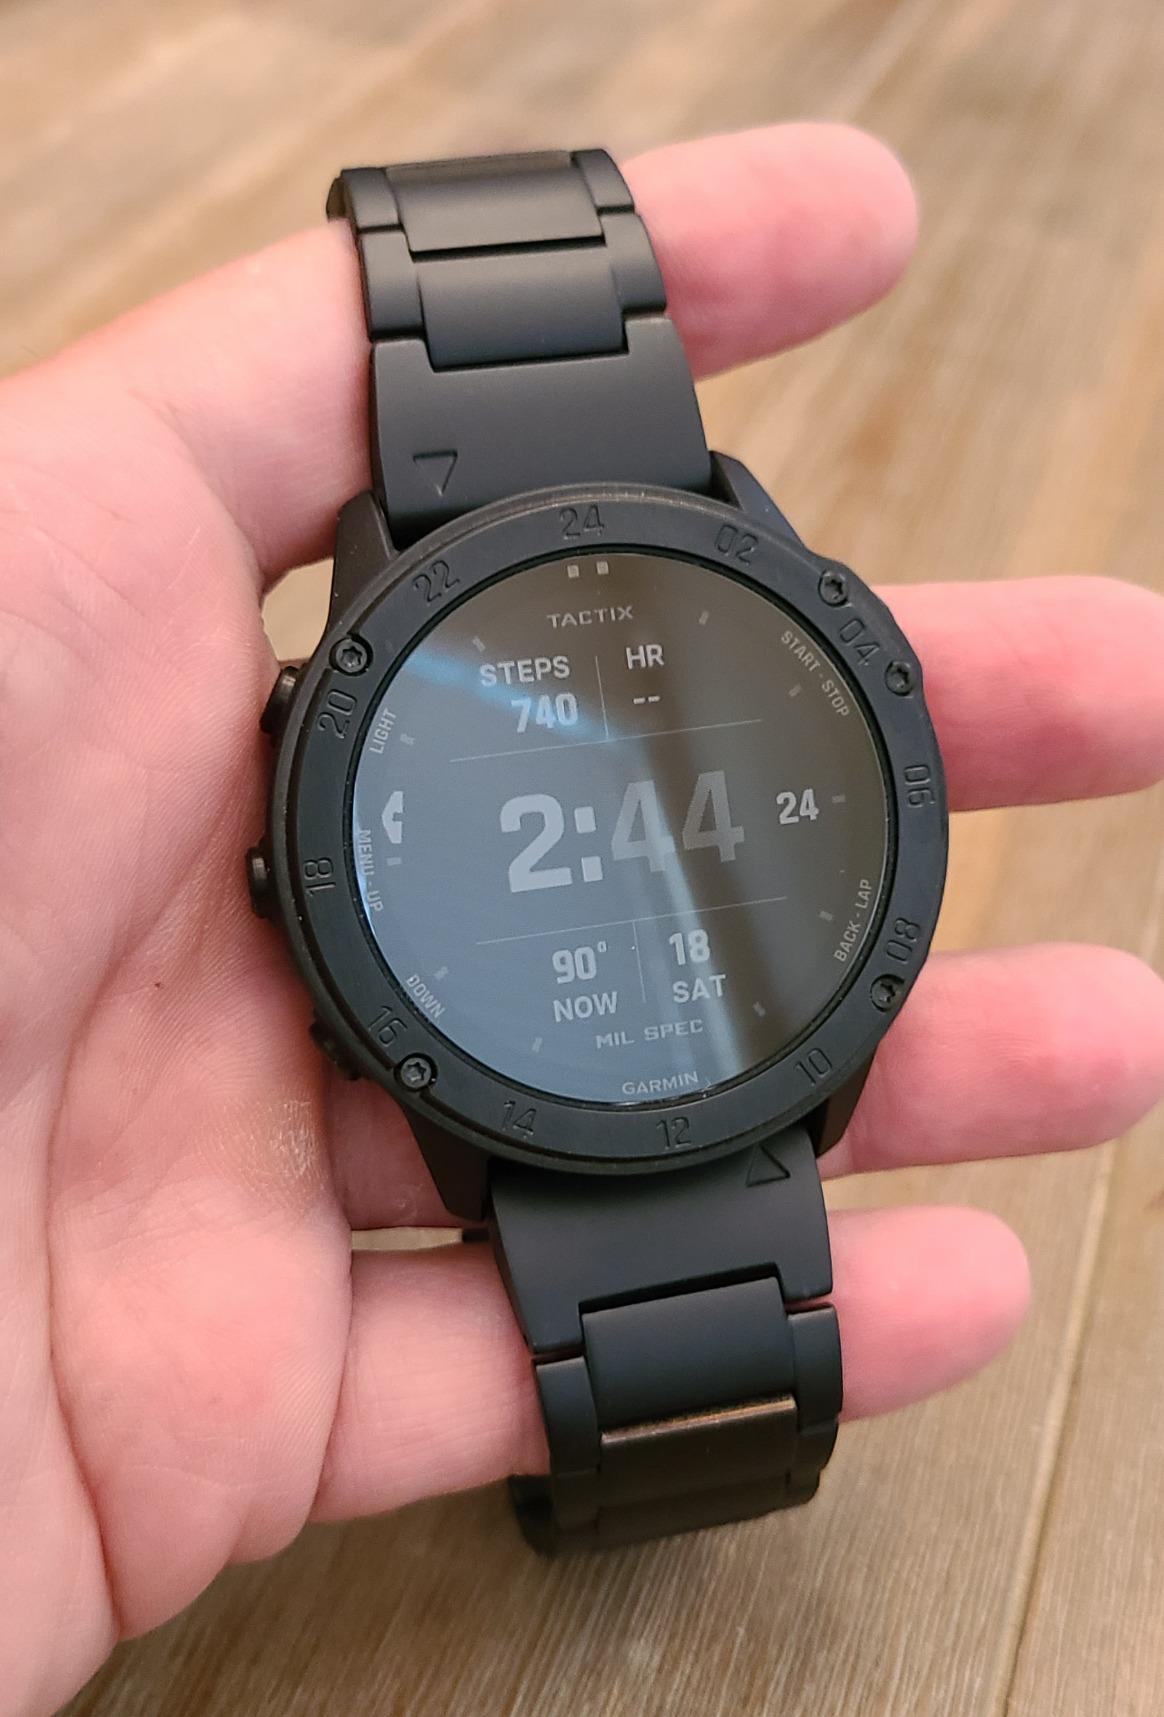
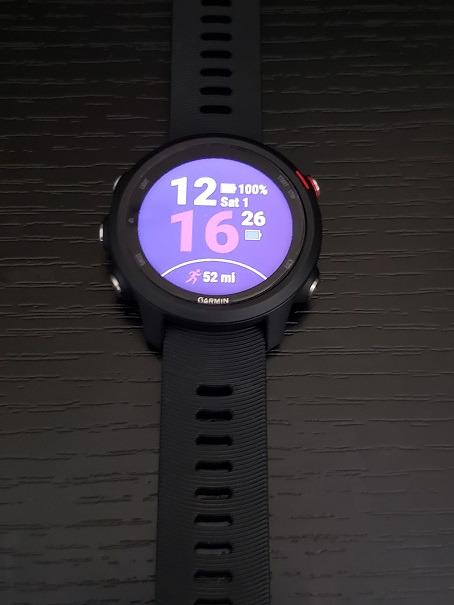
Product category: smartwatch
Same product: no